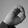
ASL letter: O